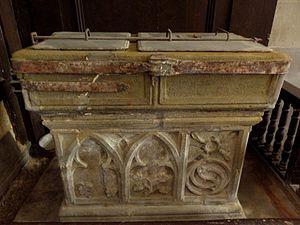
Fonts baptismaux de l'église Saint-Crépin et Saint-Crépinien de Rannée (35).